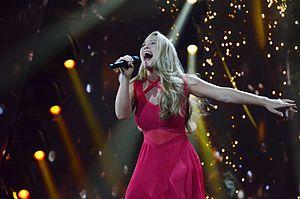
Le Danemark participe au Concours Eurovision de la chanson 2017 à Kiev en Ukraine. Le pays est représenté par la chanteuse Anja Nissen et sa chanson Where I Am, choisie via le Dansk Melodi Grand Prix 2017 et qui termine 20ᵉ à l'Eurovision.